Pleasant Hill Church (Clinton, Indiana)

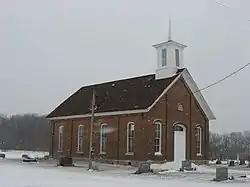

Pleasant Hill Church, also known as Keeps Creek Church, is a historic one-room country church located at the junction of County Roads 400S and 675W, in Clinton Township, Cass County, Indiana. It was built in 1875, and is a red brick building, with Italianate style design elements. It has a front gable roof and white clapboard belfry. It measures 50 feet by 33 feet. It was originally used as a meeting place for three different denominations.